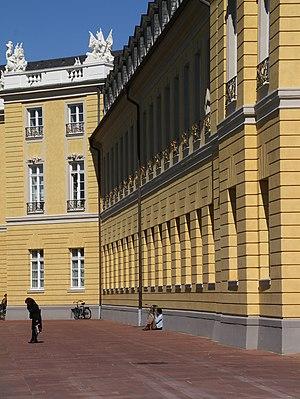
Chateau à Karlsruhe